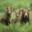
Label: bear